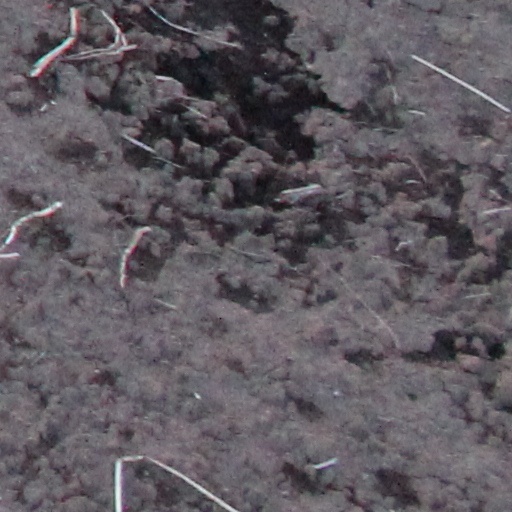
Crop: wheat